Describe the emotion expressed in this image:  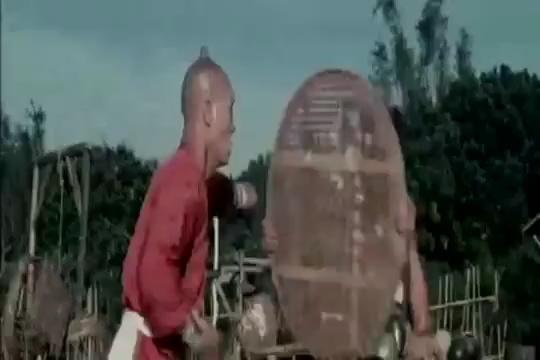
This person displays Pain, valence and arousal with low intensity.